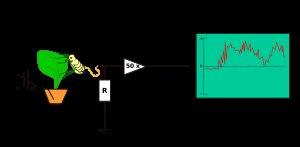
L'électropénétrographie est une technique utilisée par les biologistes pour étudier l'interaction entre les insectes piqueurs-suceurs, tels que les pucerons, les thrips et les cicadelles, et les plantes.